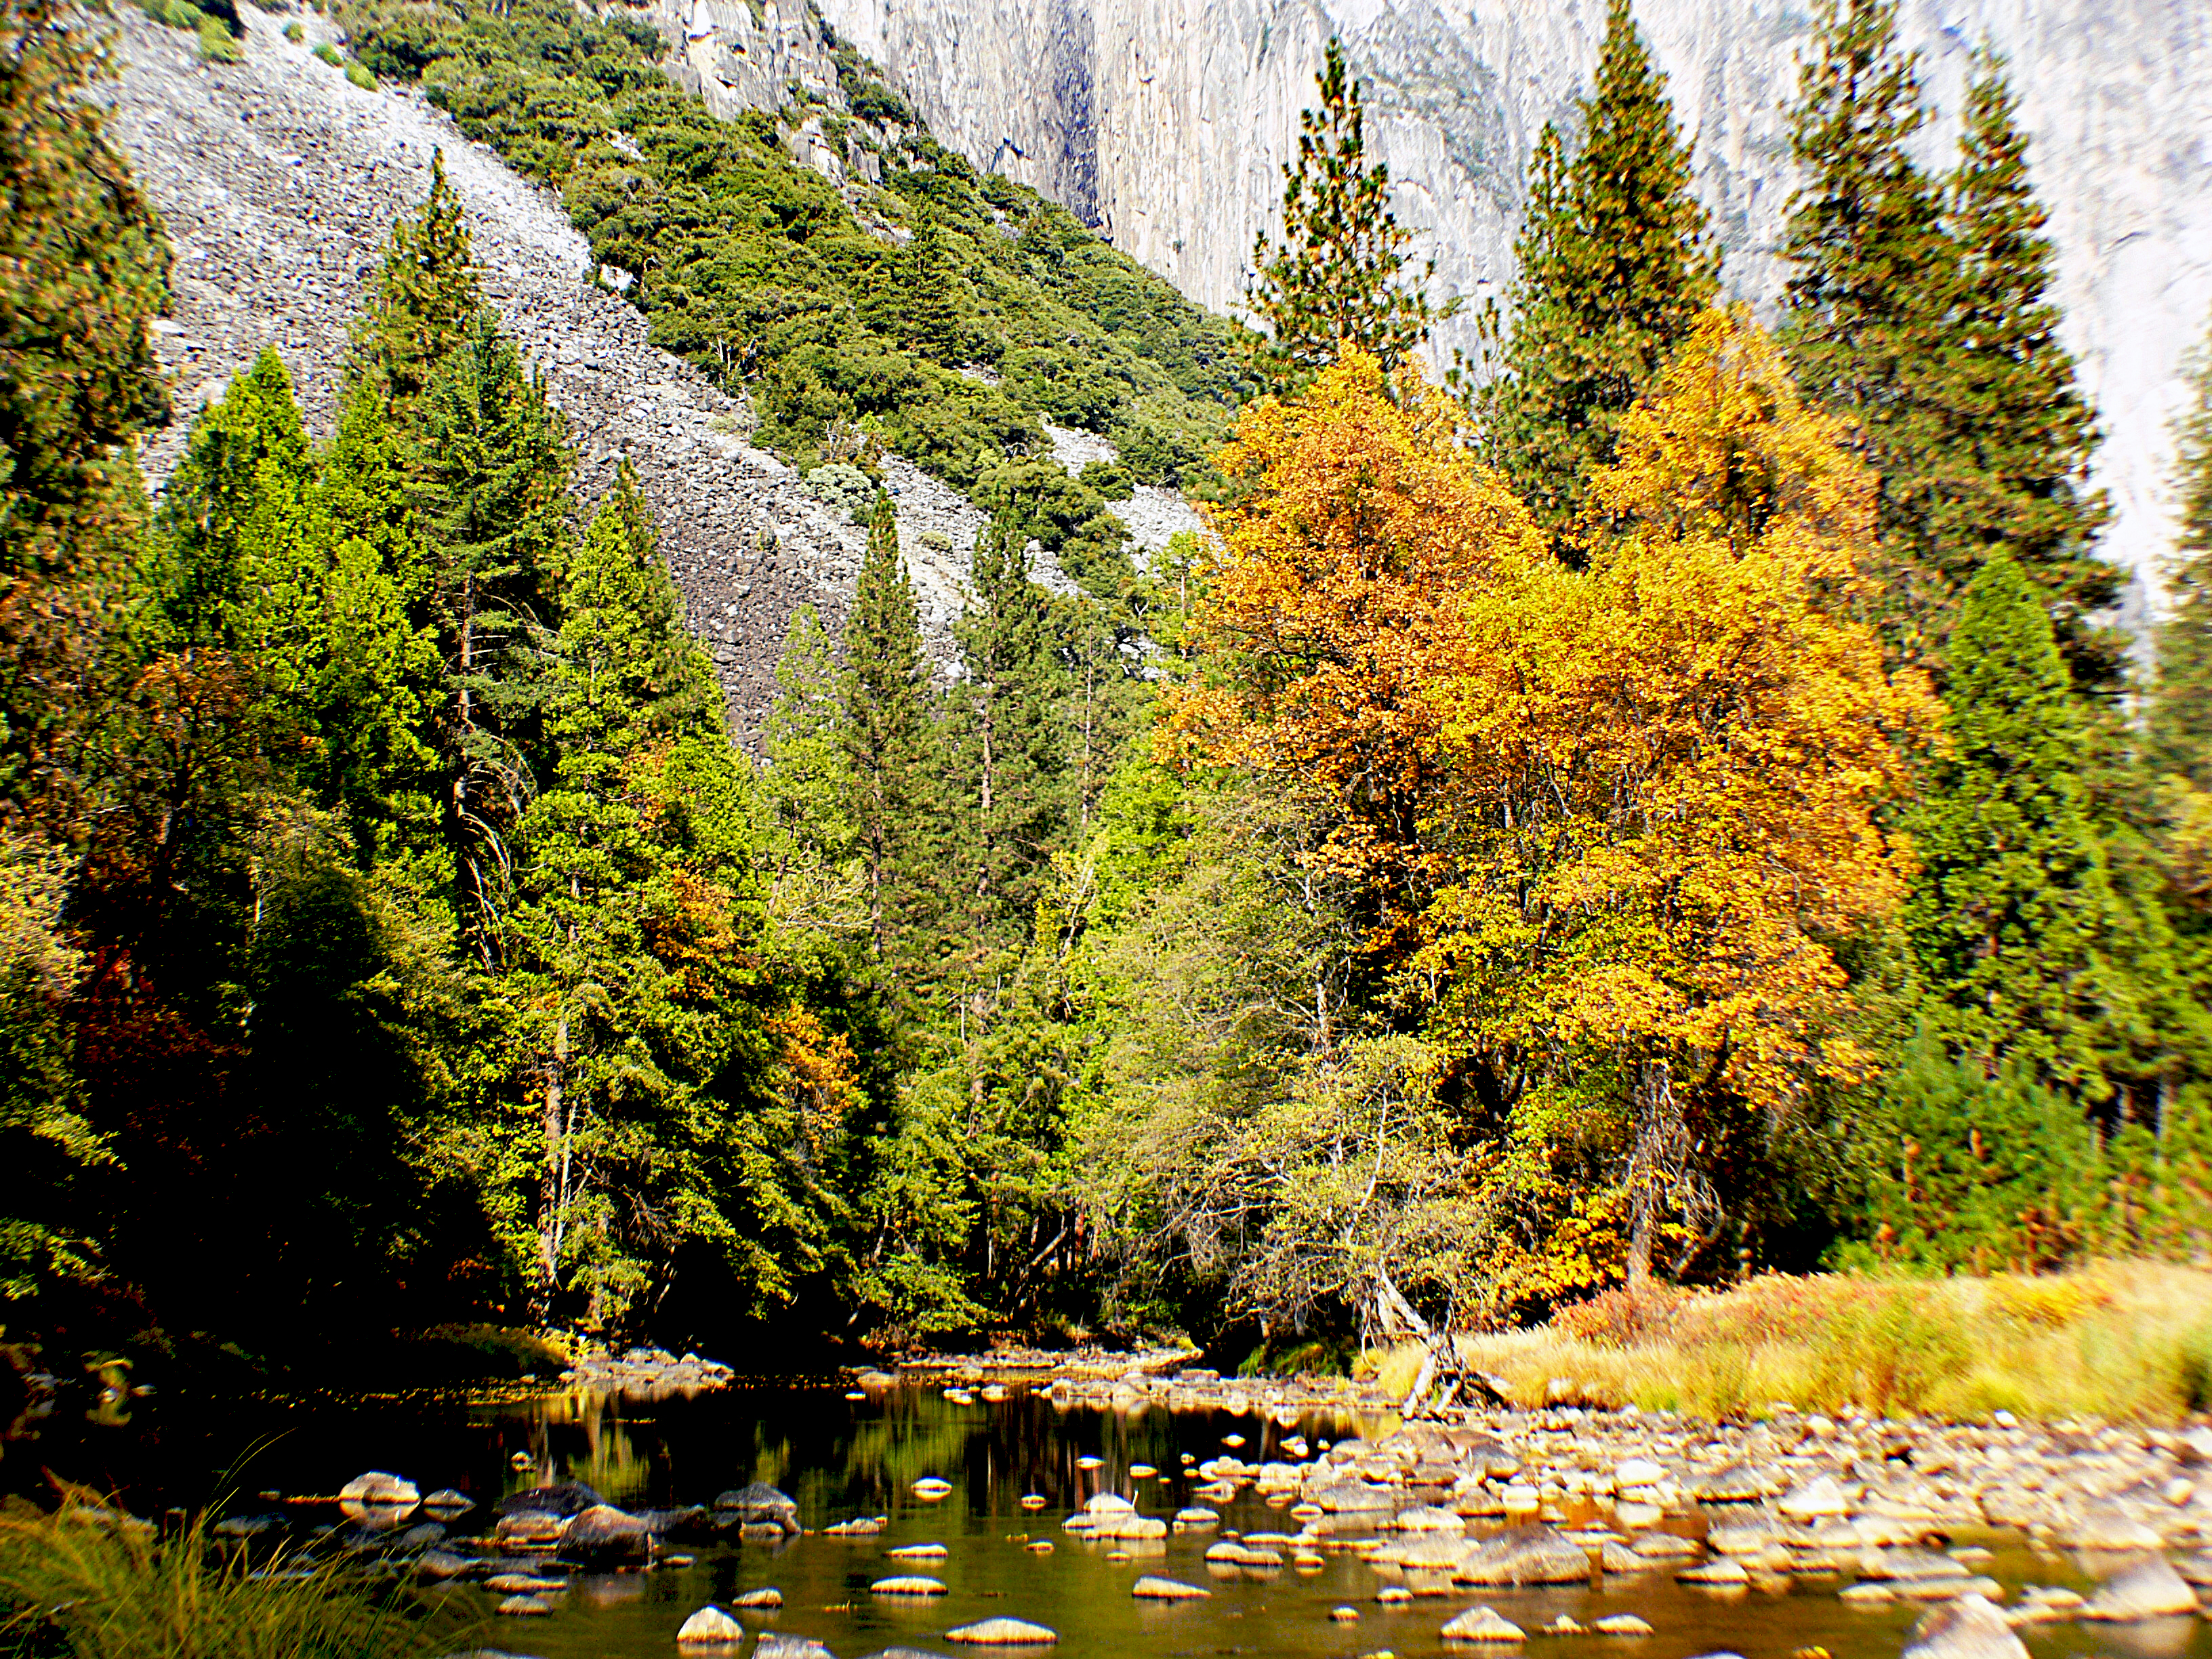
landscape, tree, nature, forest, wilderness, plant, leaf, fall, flower, lake, river, pond, stream, reflection, autumn, park, botany, garden, camping, season, outdoors, nationalpark, publicdomain, mountains, waterfalls, woodland, bridgecamera, halfdome, highsierracalifornia, yesomite, ecosystem, woody plant